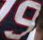
Number: 9